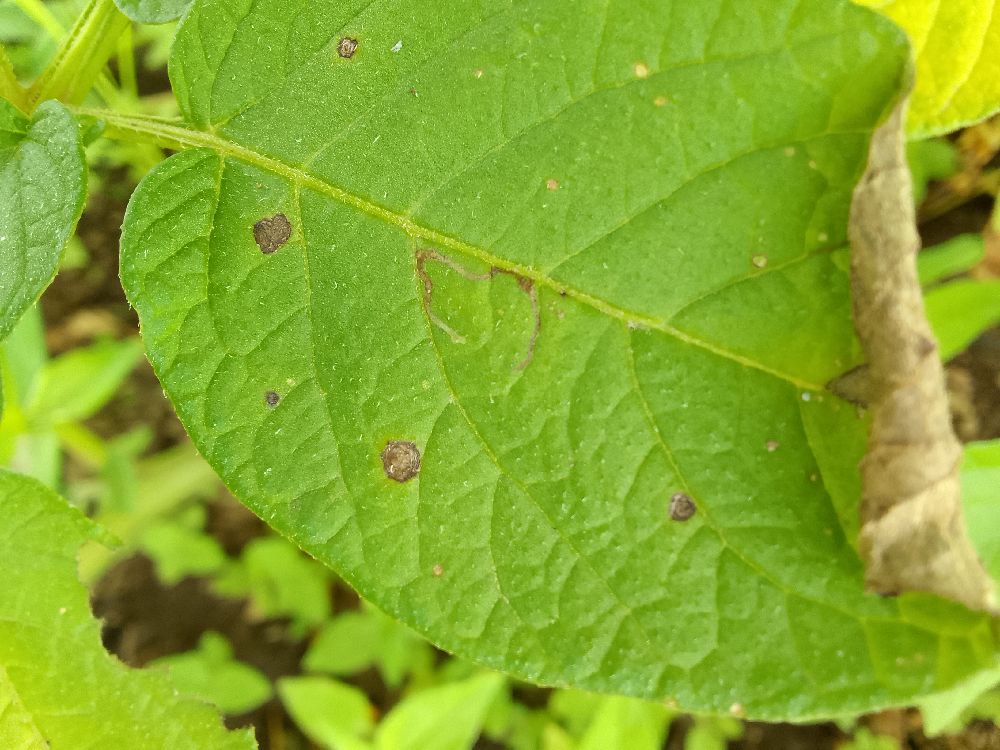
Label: Late blight